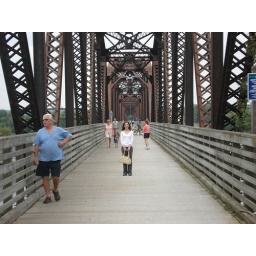
Dena on the walking bridge over the St. John River.